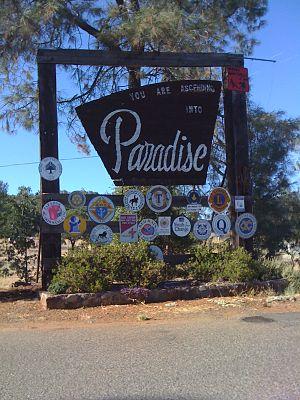
Paradise est une municipalité située dans le comté de Butte au nord de la vallée centrale de Californie, aux États-Unis, à environ 24 kilomètres au nord-est de Chico et à 160 km au nord de Sacramento.